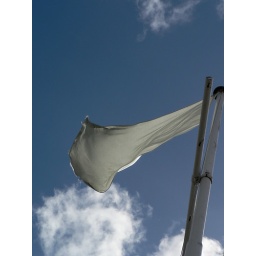
The CUBC flag flying against a windy sky